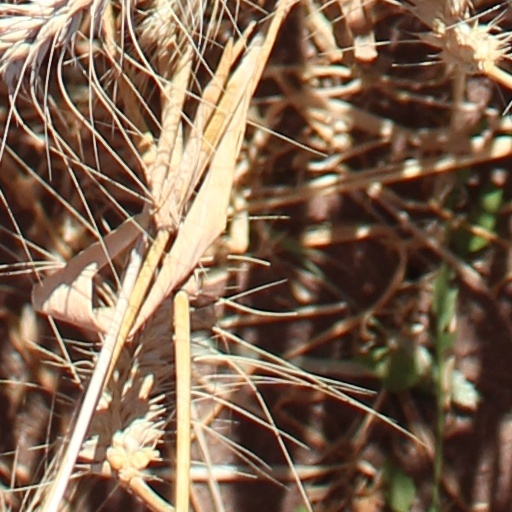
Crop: wheat